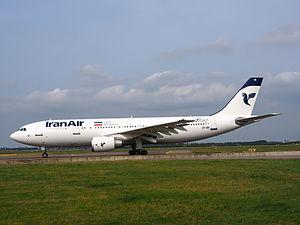
Iran Air est la compagnie aérienne nationale de la République islamique d'Iran.